Visual hierarchy

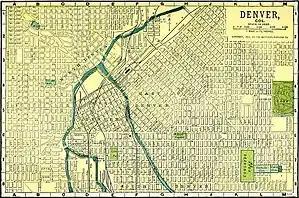
In this 1905 map, the rivers and parks are at the top of the visual hierarchy due to color contrast and size, the title stands out due to size and alignment, and to a lesser degree, the central city stands out due to character, because the angled street pattern contrasts with the rest of the grid. Even the empty space in West Denver attracts attention due to its contrast with the overall complexity of the map and its central position. The individual streets and their names are at the bottom of the visual hierarchy due to lack of contrast, even though that was probably the intended primary purpose of the map.

Camouflage is an example of eliminating contrast in character in color and/or character specifically to reduce visual hierarchy.